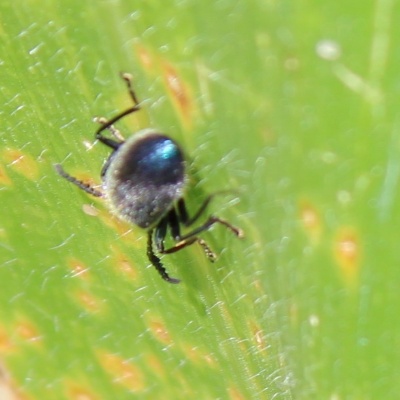
Crop: Maize
Condition: leaf beetle